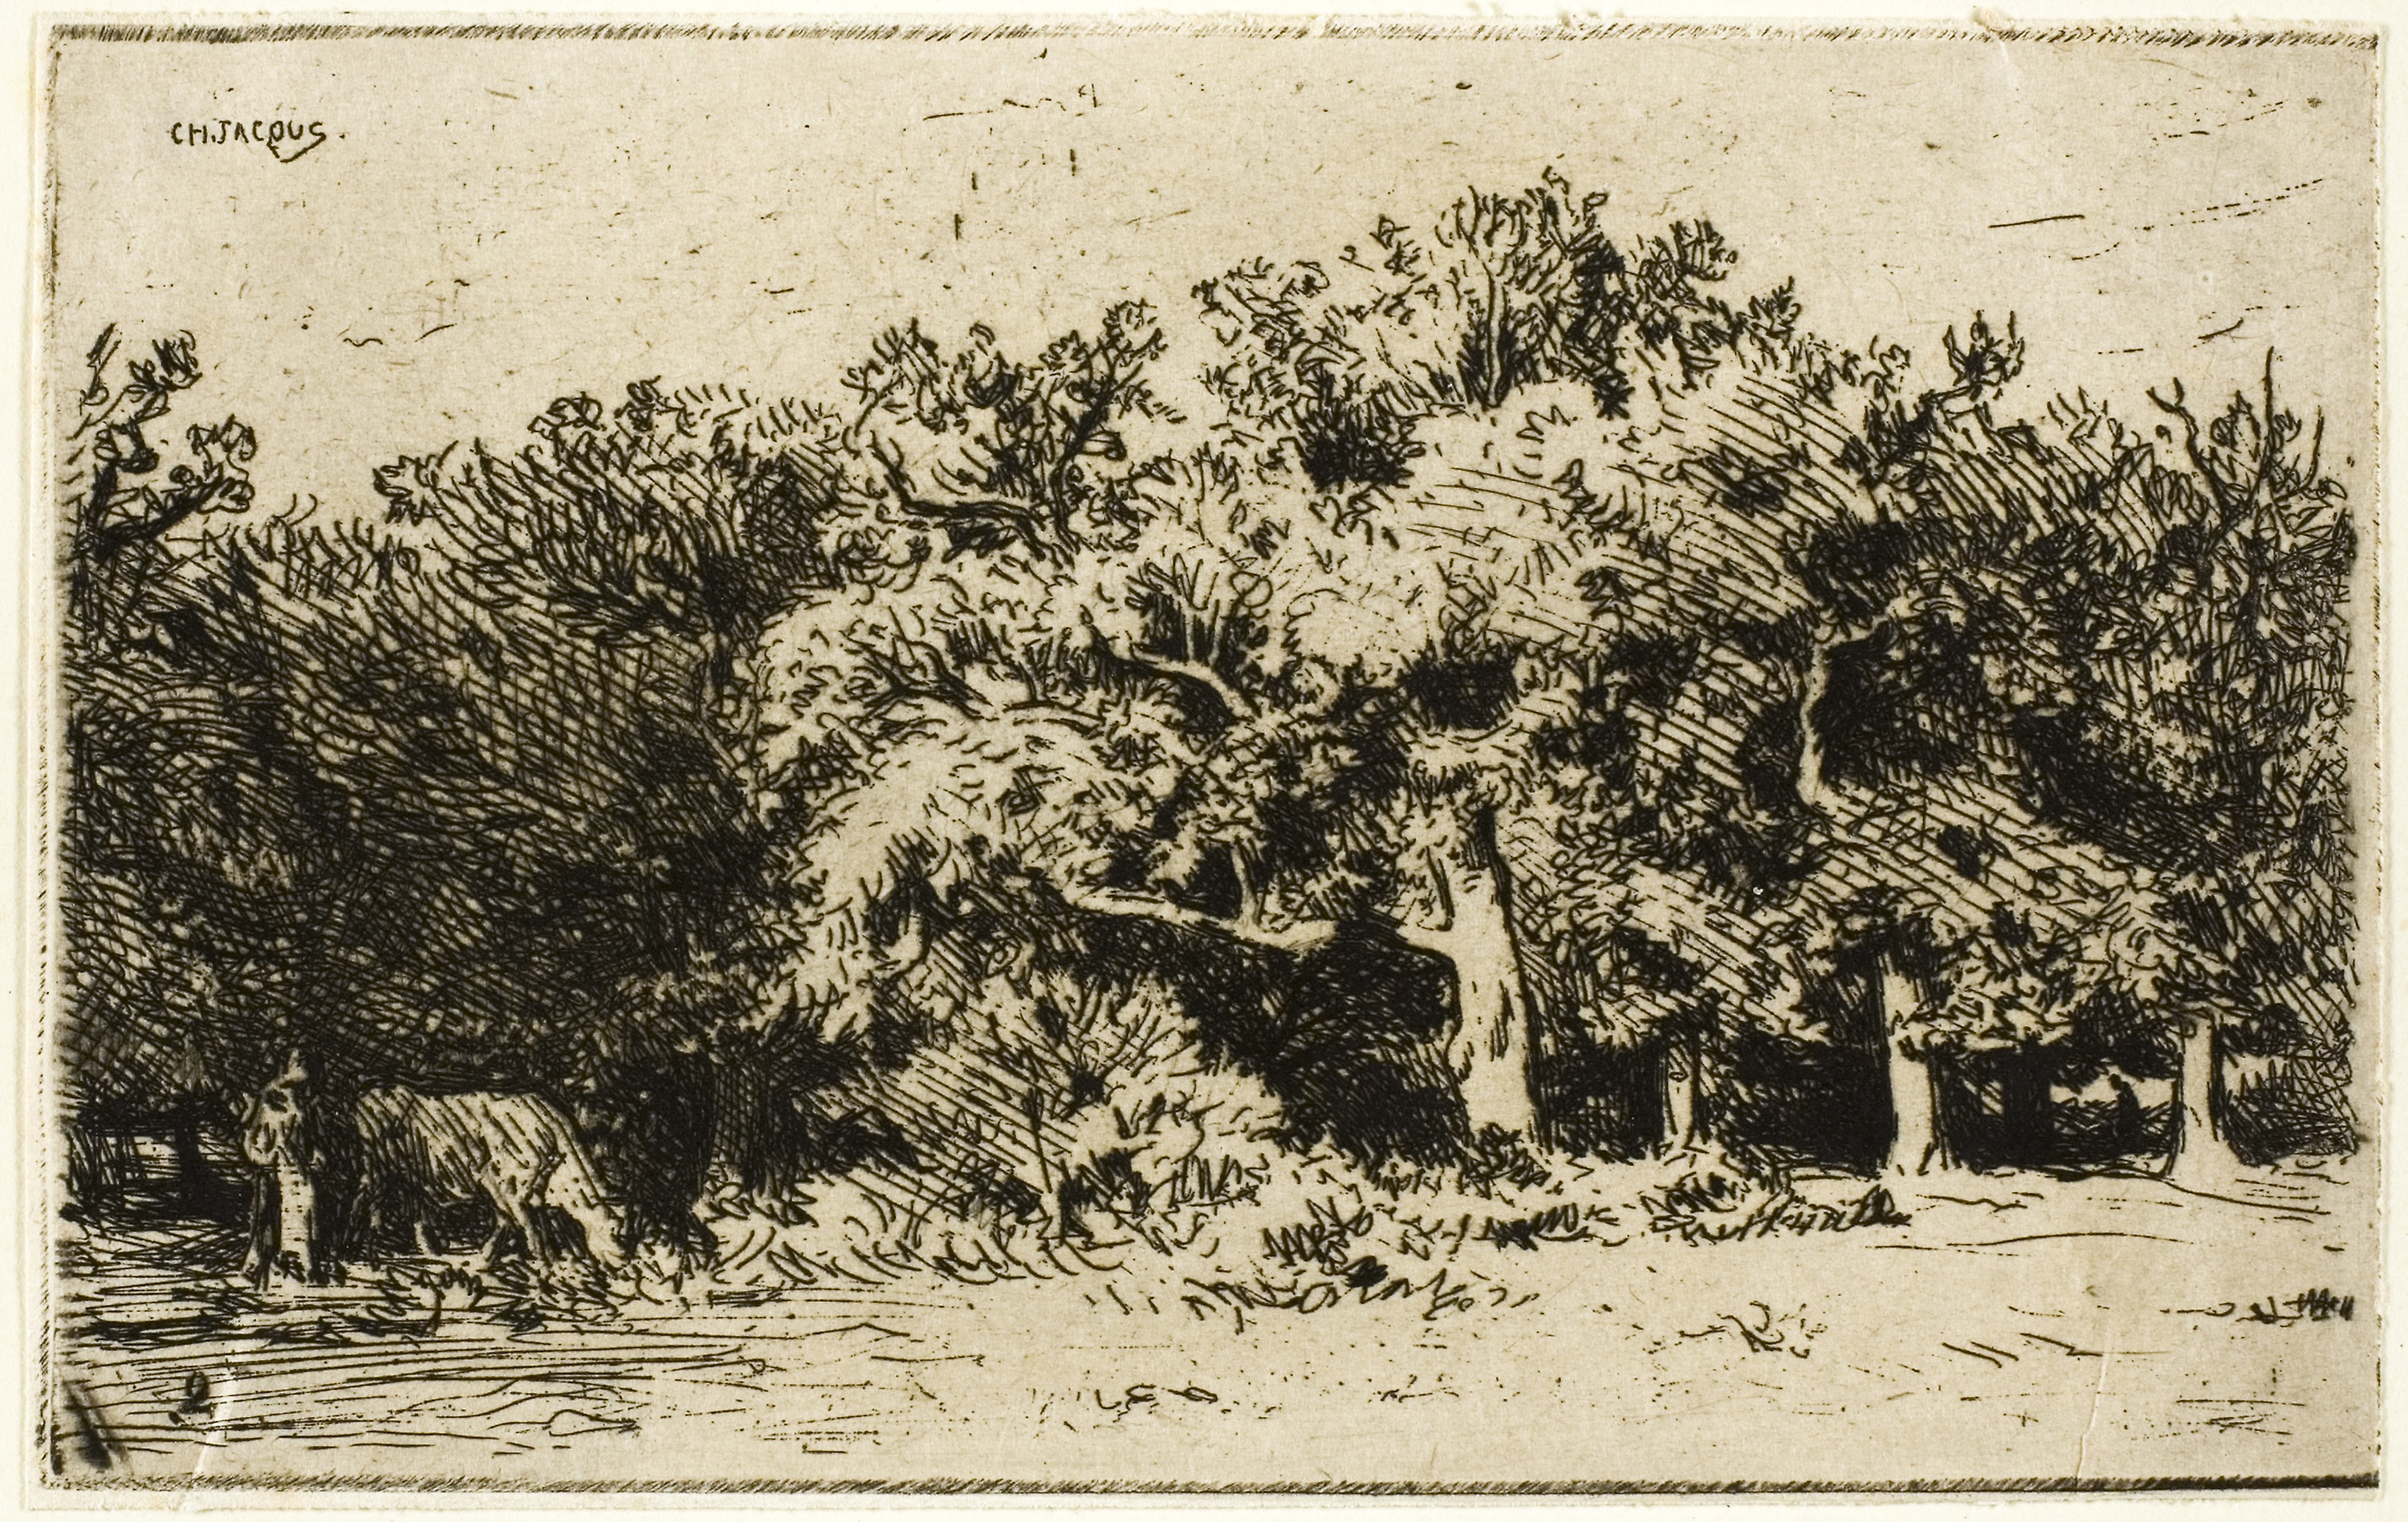
tree, woody plant, flora, fauna, plant, black and white, history, flowering plant, visual arts, flower, shrubland, art